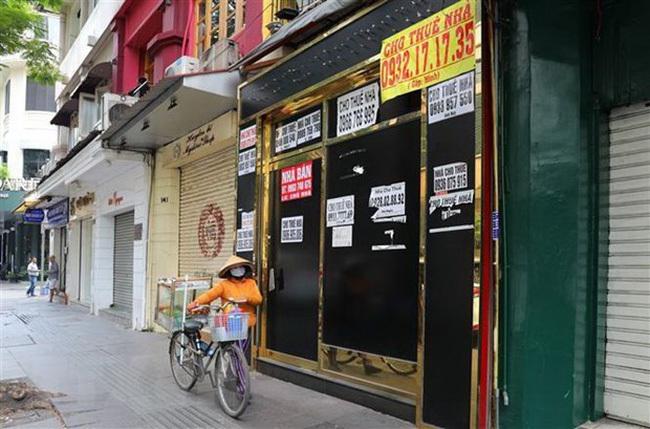
có một người phụ nữ đang dắt theo một chiếc xe đạp